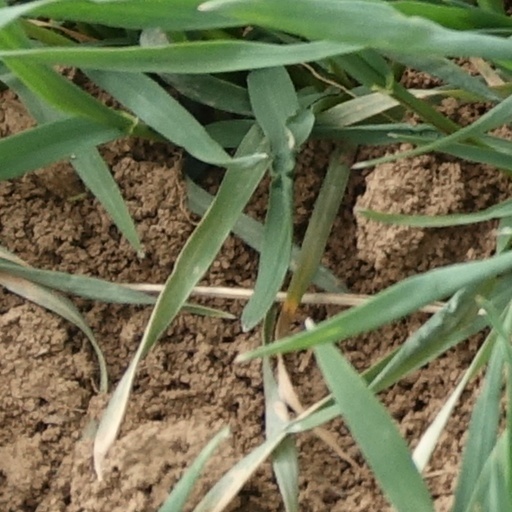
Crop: wheat